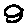
Label: 9